Red-throated loon

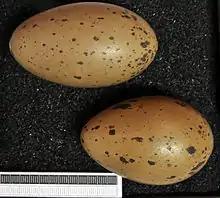
Eggs, Collection Museum Wiesbaden

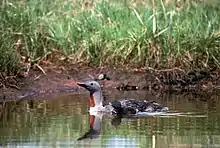
Small fuzzy black chick floats beside a larger bird on calm water with a muddy bank and tall grass in the background

The red-throated loon is a monogamous species which forms long-term pair bonds. Both sexes build the nest, which is a shallow scrape (or occasionally a platform of mud and vegetation) lined with vegetation and sometimes a few feathers, and placed within a of the edge of a small pond. The female lays two eggs (though clutches of one and three have also been recorded); they are incubated for 24–29 days, primarily by the female. The eggs, which are greenish or olive-brownish spotted with black, measure and have a mass of , of which 8% is shell. Incubation is begun as soon as the first egg is laid, so they hatch asynchronously. If a clutch is lost (to predation or flooding, for example) before the young hatch, the red-throated loon usually lays a second clutch, generally in a new nest. The young birds are precocial: upon hatching, they are downy and mobile, with open eyes. Both parents feed them small aquatic invertebrates initially, then small fish for 38–48 days. Parents will perform distraction displays to lure predators away from the nest and young. Ornithologists disagree as to whether adults carry young on their backs while swimming with some maintaining that they do and others the opposite.